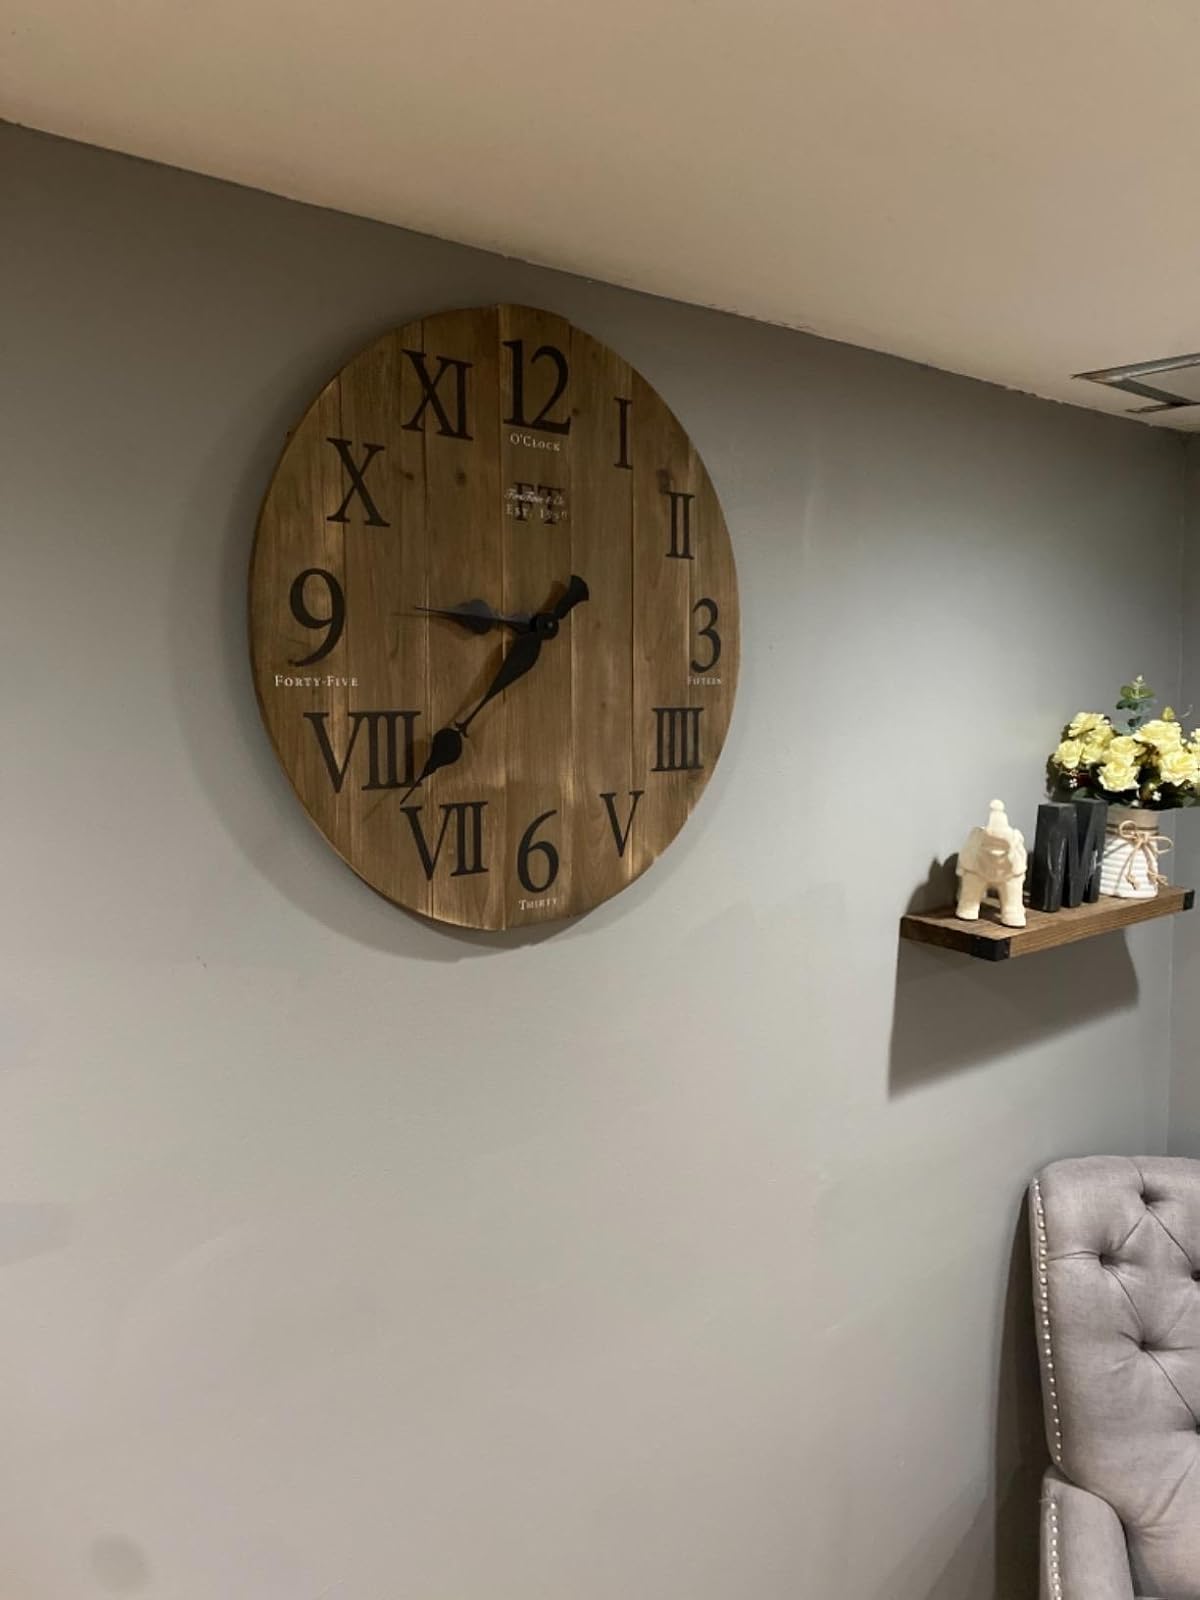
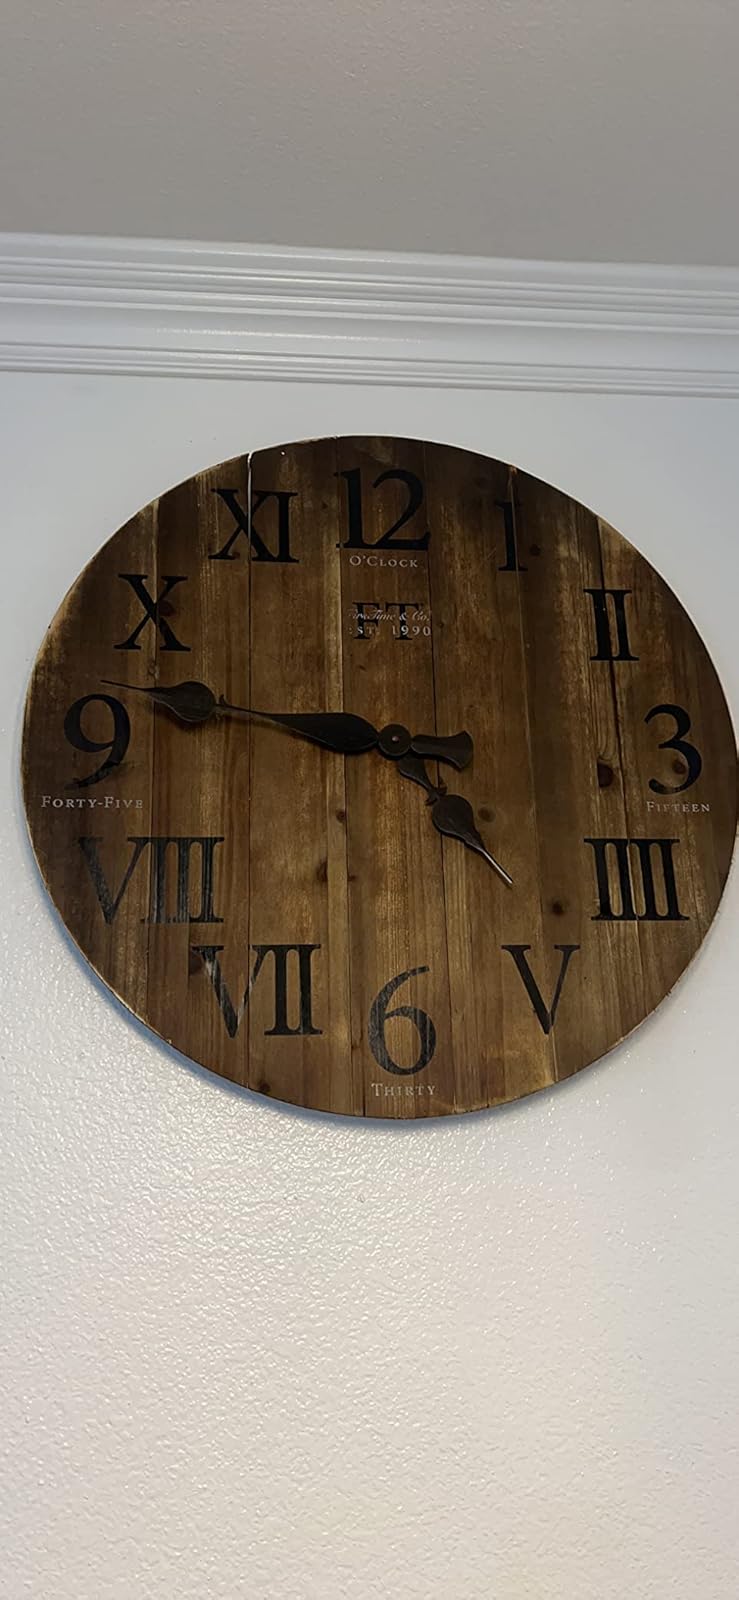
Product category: clock
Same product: yes